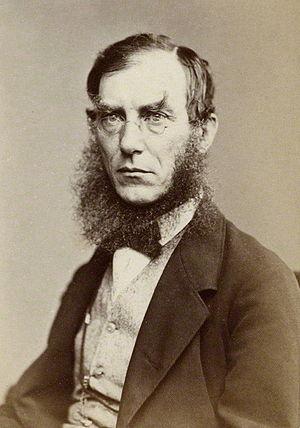
Le Débat entre Huxley et Wilberforce, appelé aussi débat d'Oxford, est une controverse sur l'ouvrage de Charles Darwin, De l'origine des espèces. Elle a eu lieu le 30 juin 1860, deux jours après le début du débat sur l'hippocampe, à la séance annuelle de la British Association for the Advancement of Science à Oxford. Elle a consisté en une joute verbale entre Thomas Henry Huxley, professeur à la Royal School of Mines, et Samuel Wilberforce, évêque d'Oxford, où Wilberforce demanda si Huxley préférait descendre des singes du côté paternel ou maternel. Huxley est censé avoir répondu en substance qu'il n'avait pas honte d'avoir un singe comme aïeul, mais qu'il en aurait eu d'avoir un homme plein d'esprit qui essayait de voiler la vérité.